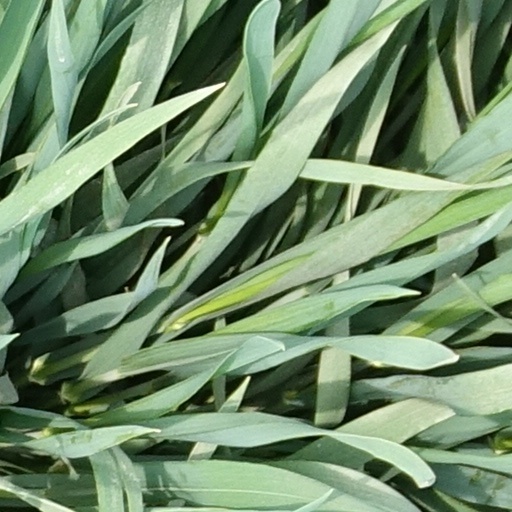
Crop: wheat